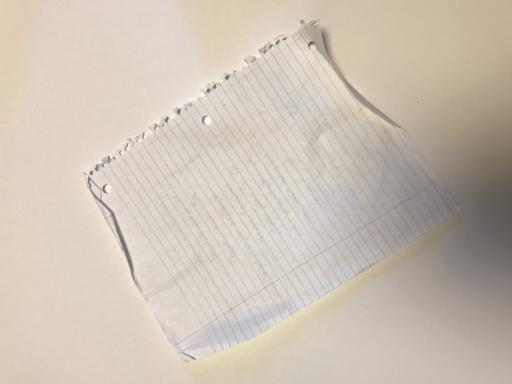
Waste category: paper